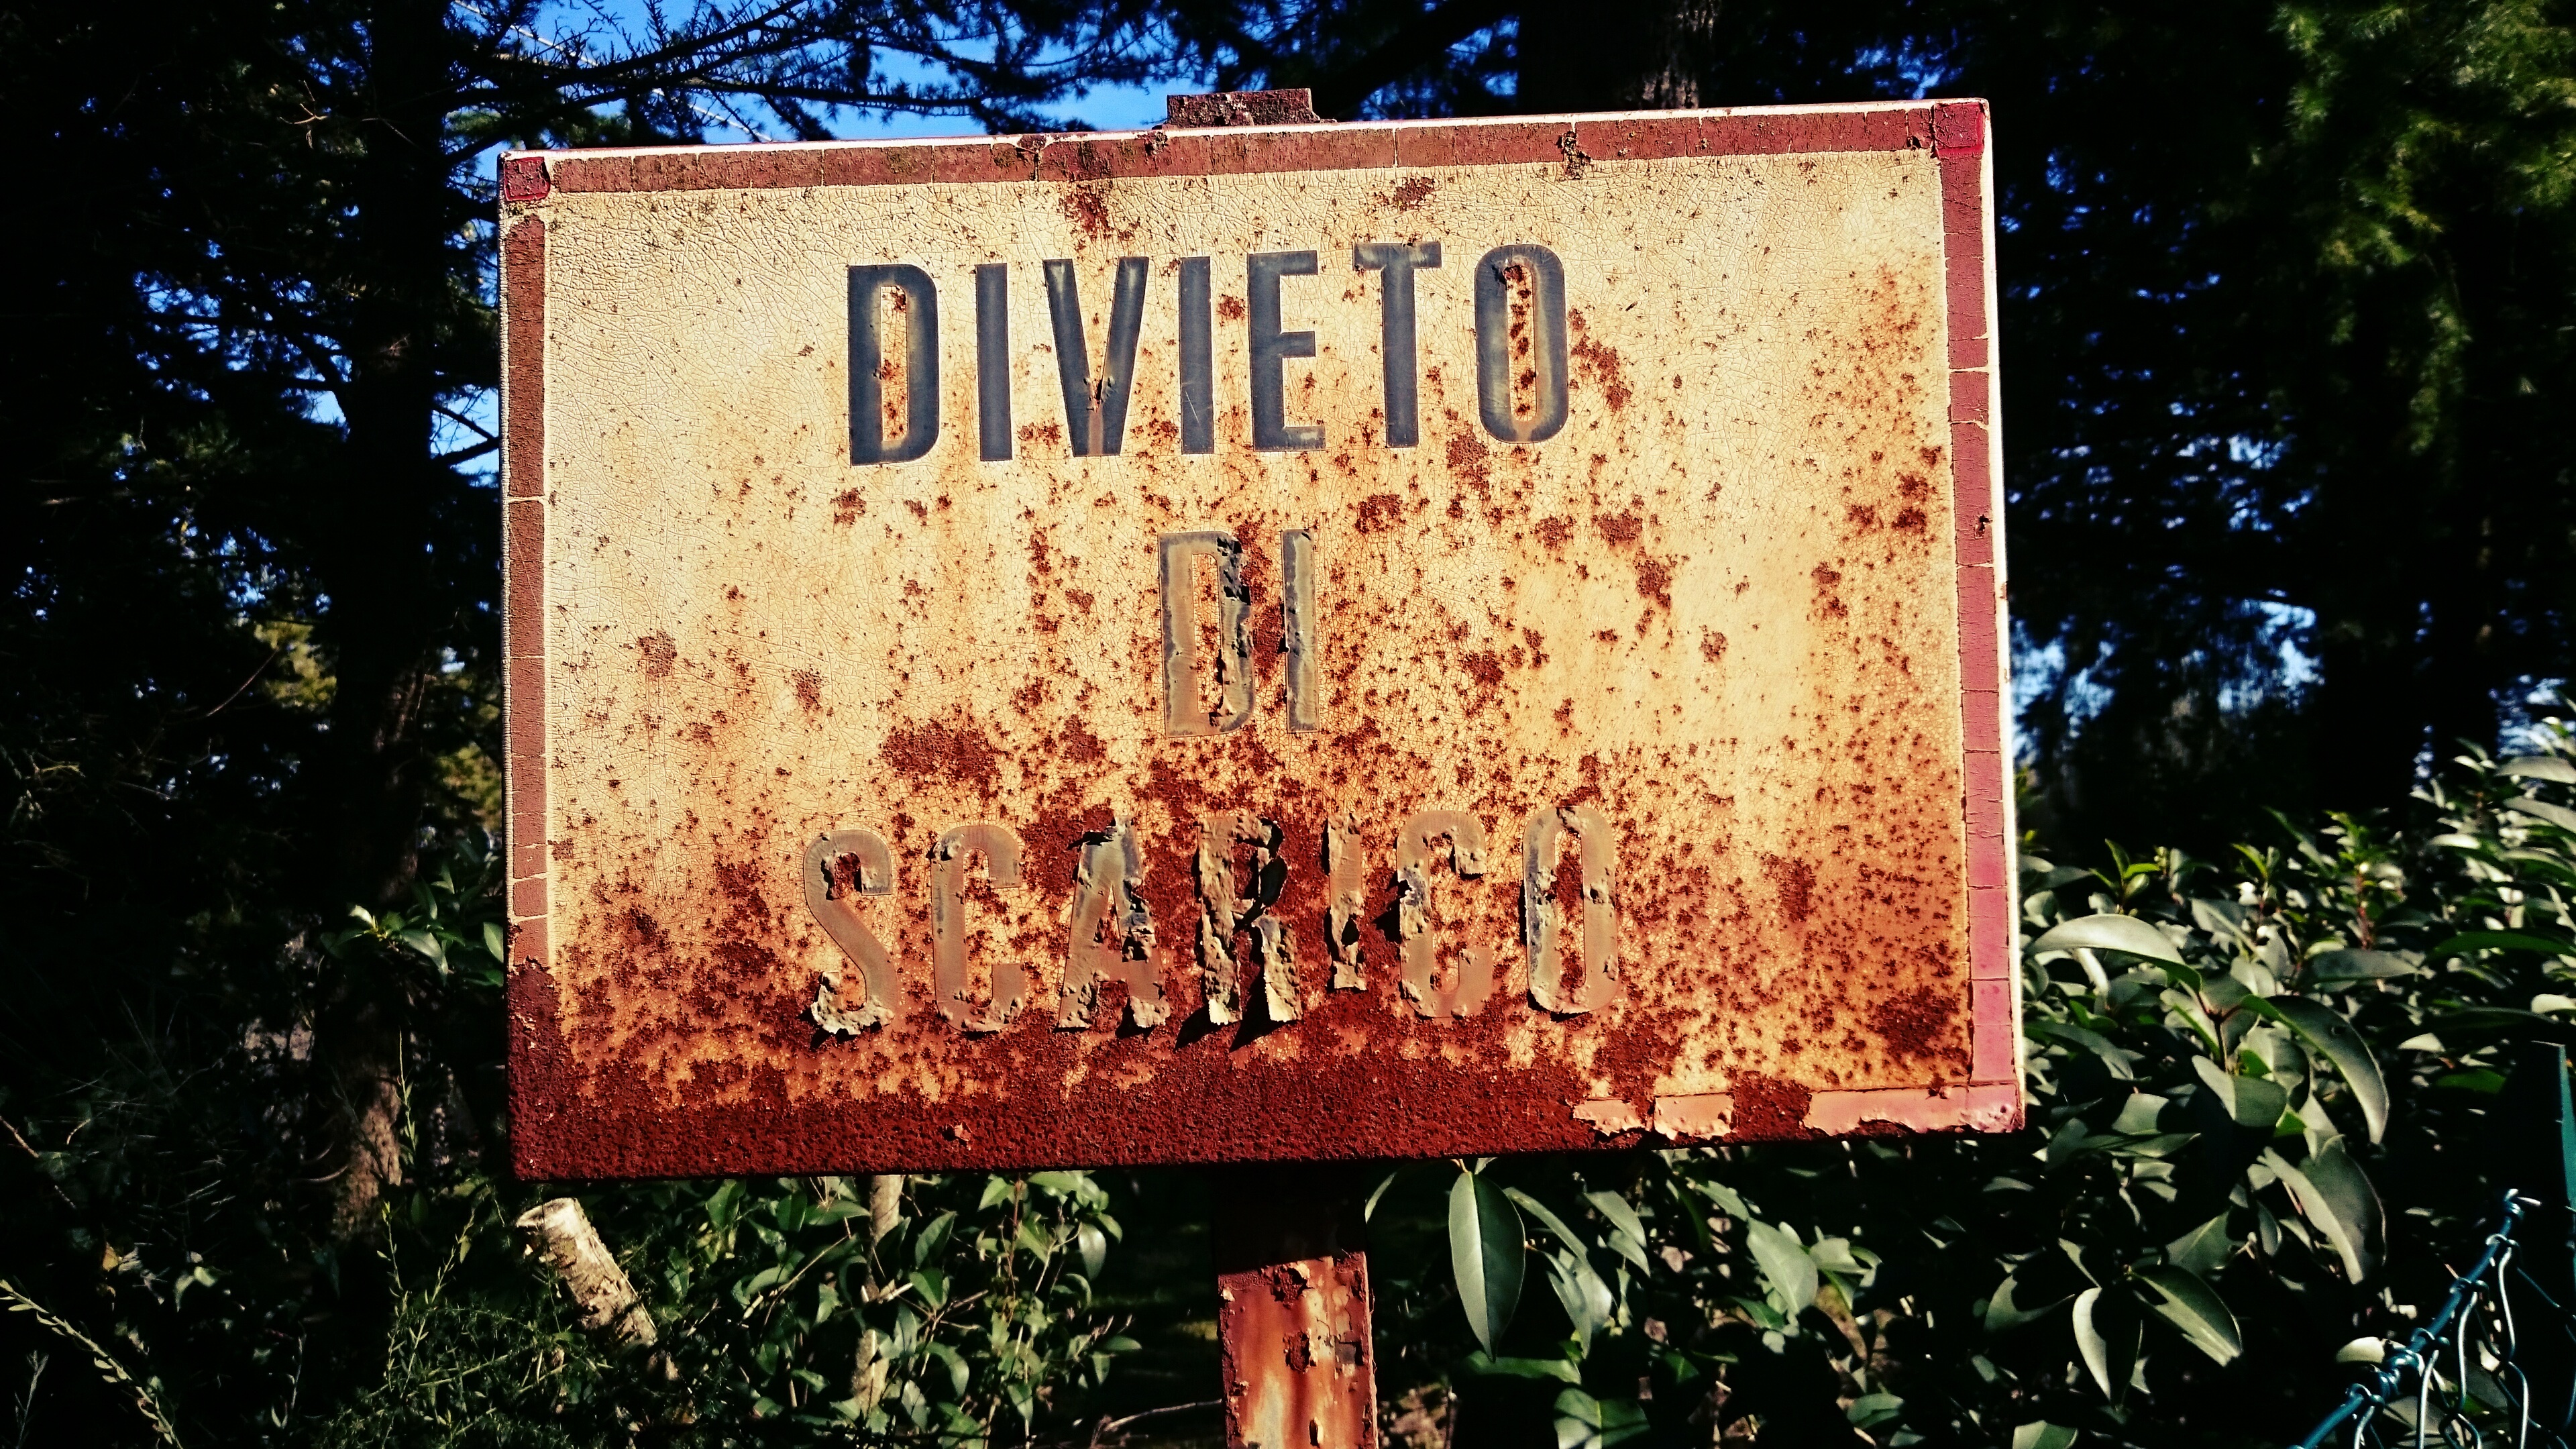
sign, autumn, italy, signage, prohibited, rusty, perugia